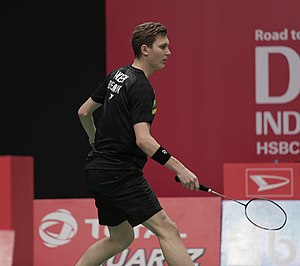
All England Open 2020 / Resultater / Herresingle
Viktor Axelsen vandt sin første All England Open-titel.
All England Open Badminton Championships 2020 var en badmintonturnering, der blev spillet i Arena Birmingham i Birmingham, Storbritannien i perioden 11. - 15. marts 2020. Det var den 110. udgave af All England-mesterskaberne.